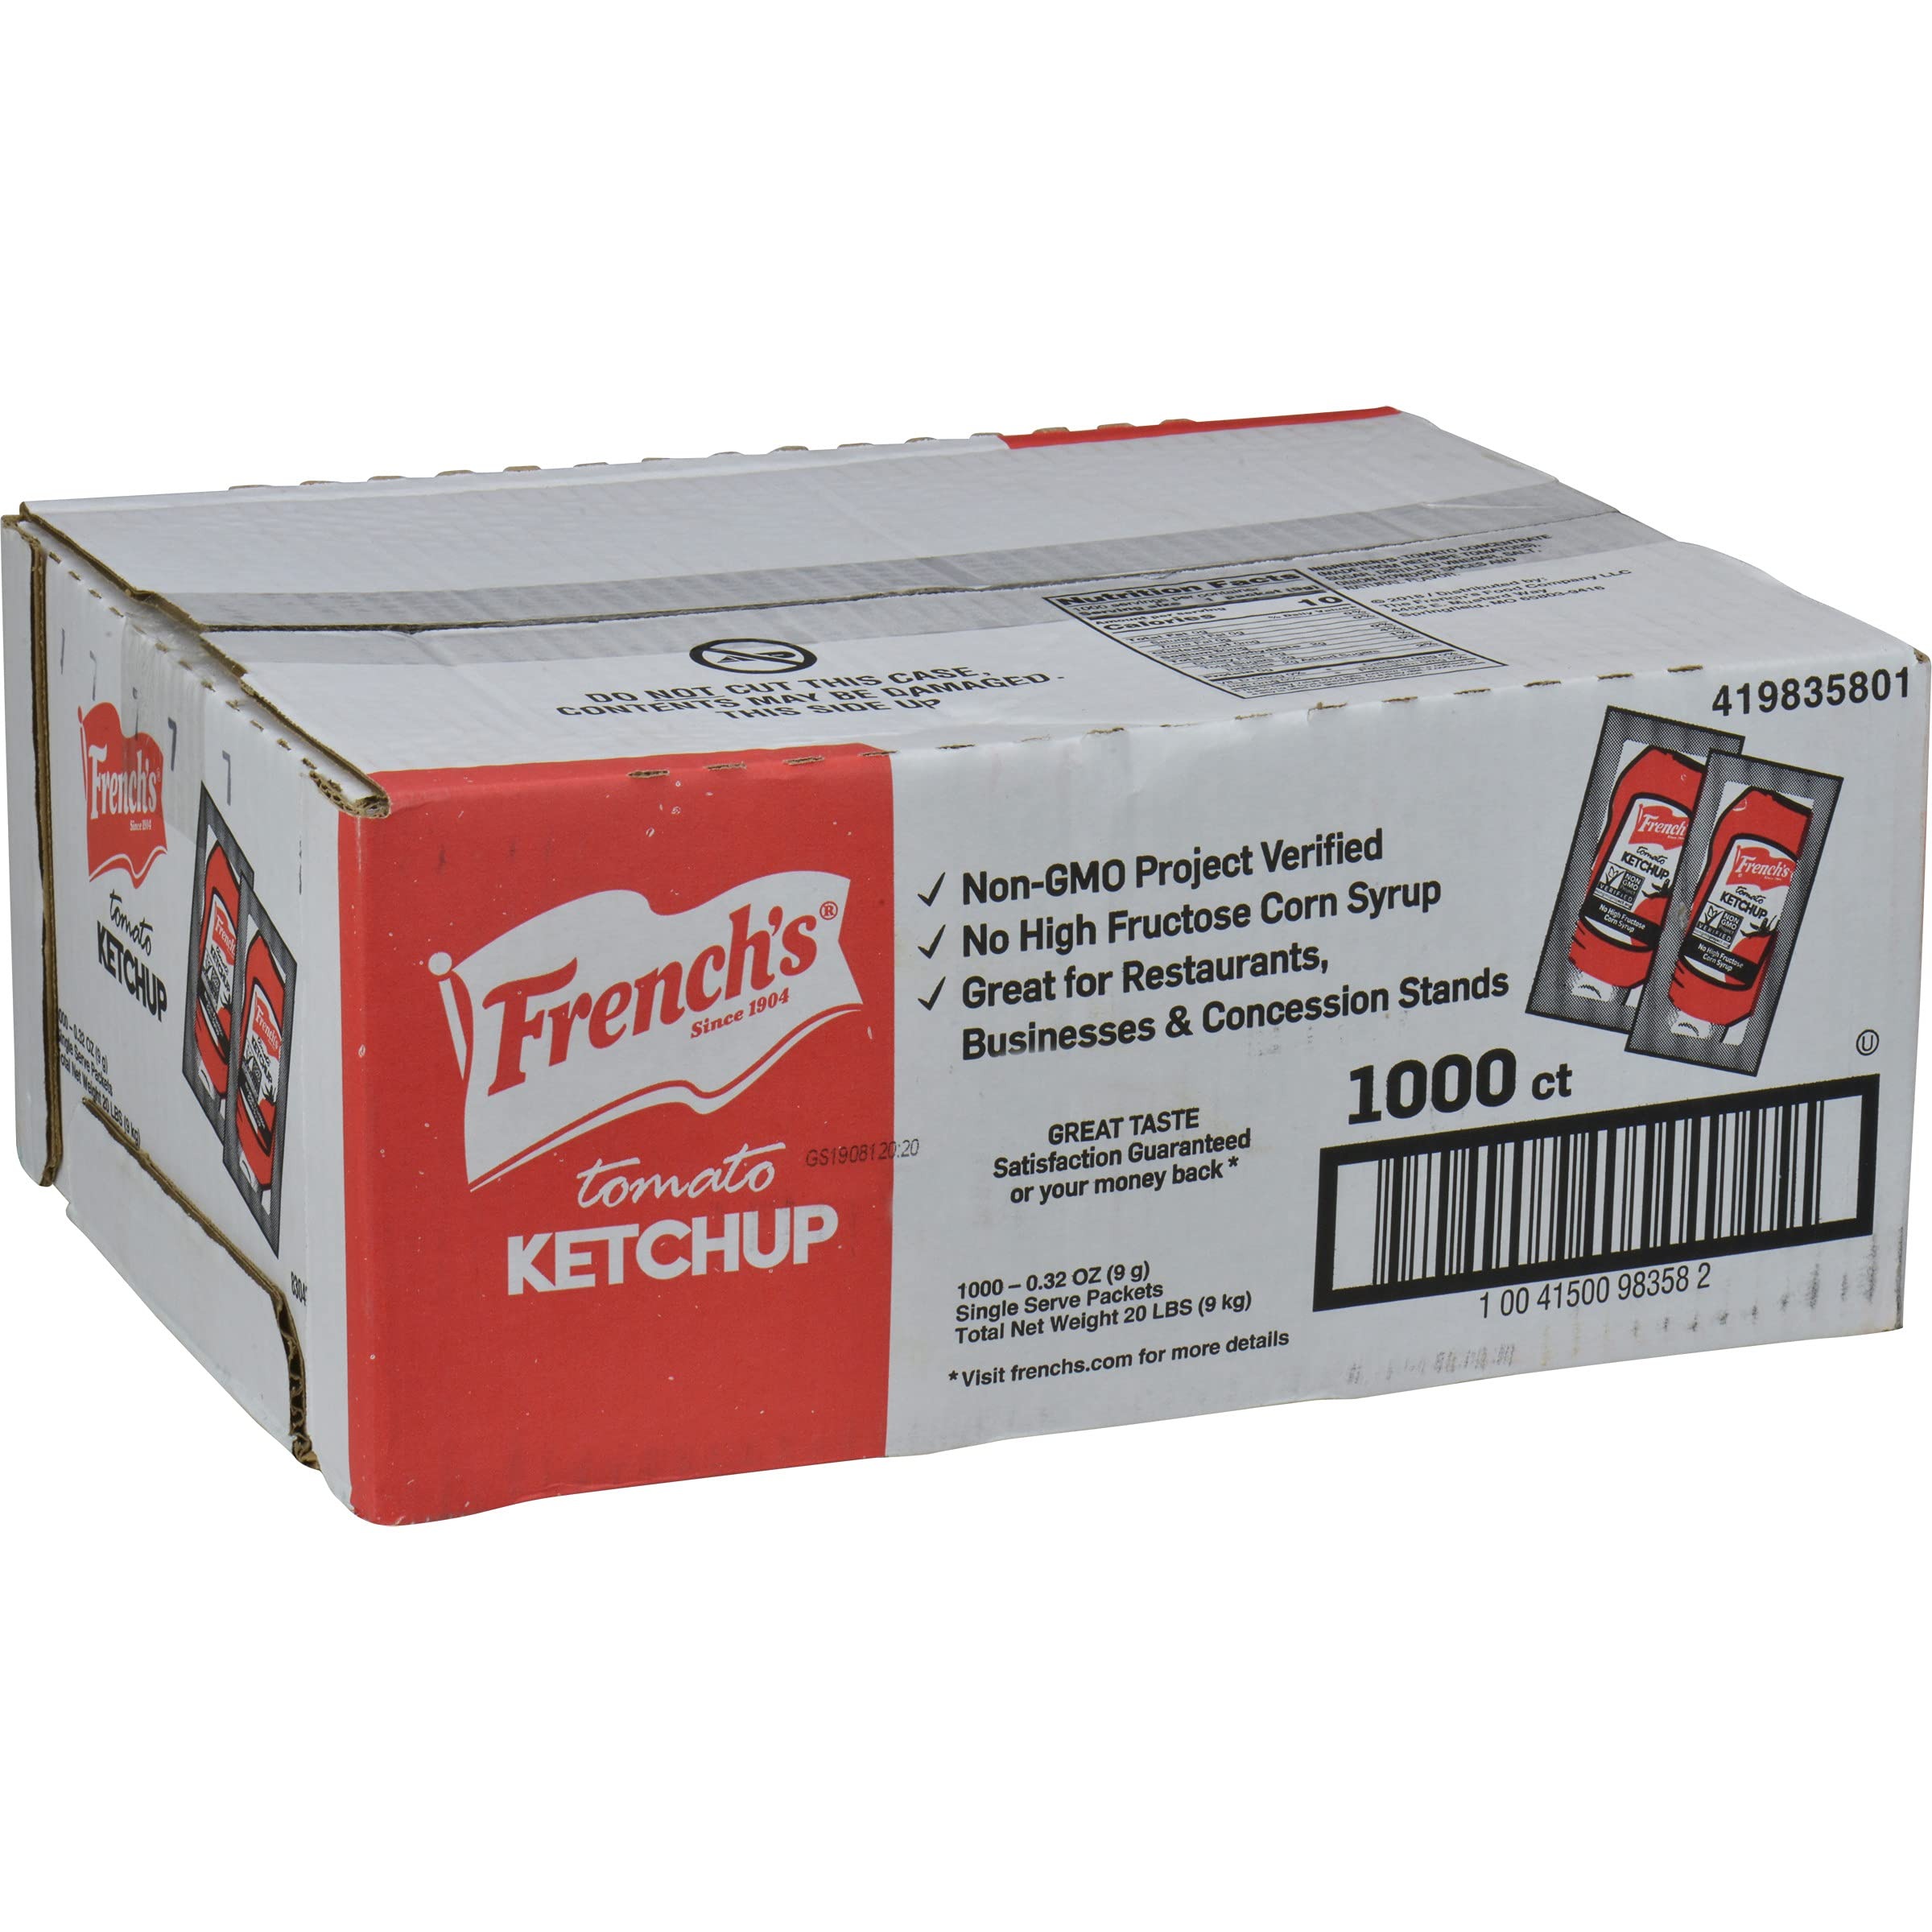
Item Name: French's Tomato Ketchup Packets, 1000 count
Bullet Point 1: SWEET, TANGY FLAVOR: Made from freshly harvested California tomatoes for a sweet, tangy flavor profile and thick consistency
Bullet Point 2: PREMIUM KETCHUP: Premium ingredients ensure the pure tomato flavor shines through; 1000 ct single-serve packets
Bullet Point 3: PERFECT FOR CUSTOMIZATION: Provide your customers with convenient recipe customization, dependable flavor and unique menu items while showing your dedication to meeting their needs
Bullet Point 4: VERSATILE CONDIMENT: Classic, beloved condiment that adds a savory finish to burgers, hot dogs, fried foods and more; allow customers the choice to-go cups and put ketchup on anything you serve with ease
Bullet Point 5: FEEL GOOD INGREDIENTS: Kosher, non-GMO verified, vegetarian, gluten-free, dairy-free and free of high fructose corn syrup and artificial colors and flavors; helps you adhere to dietary needs and preferences and confidently serve your guests
Value: 320.0
Unit: Ounce

Price: 43.95